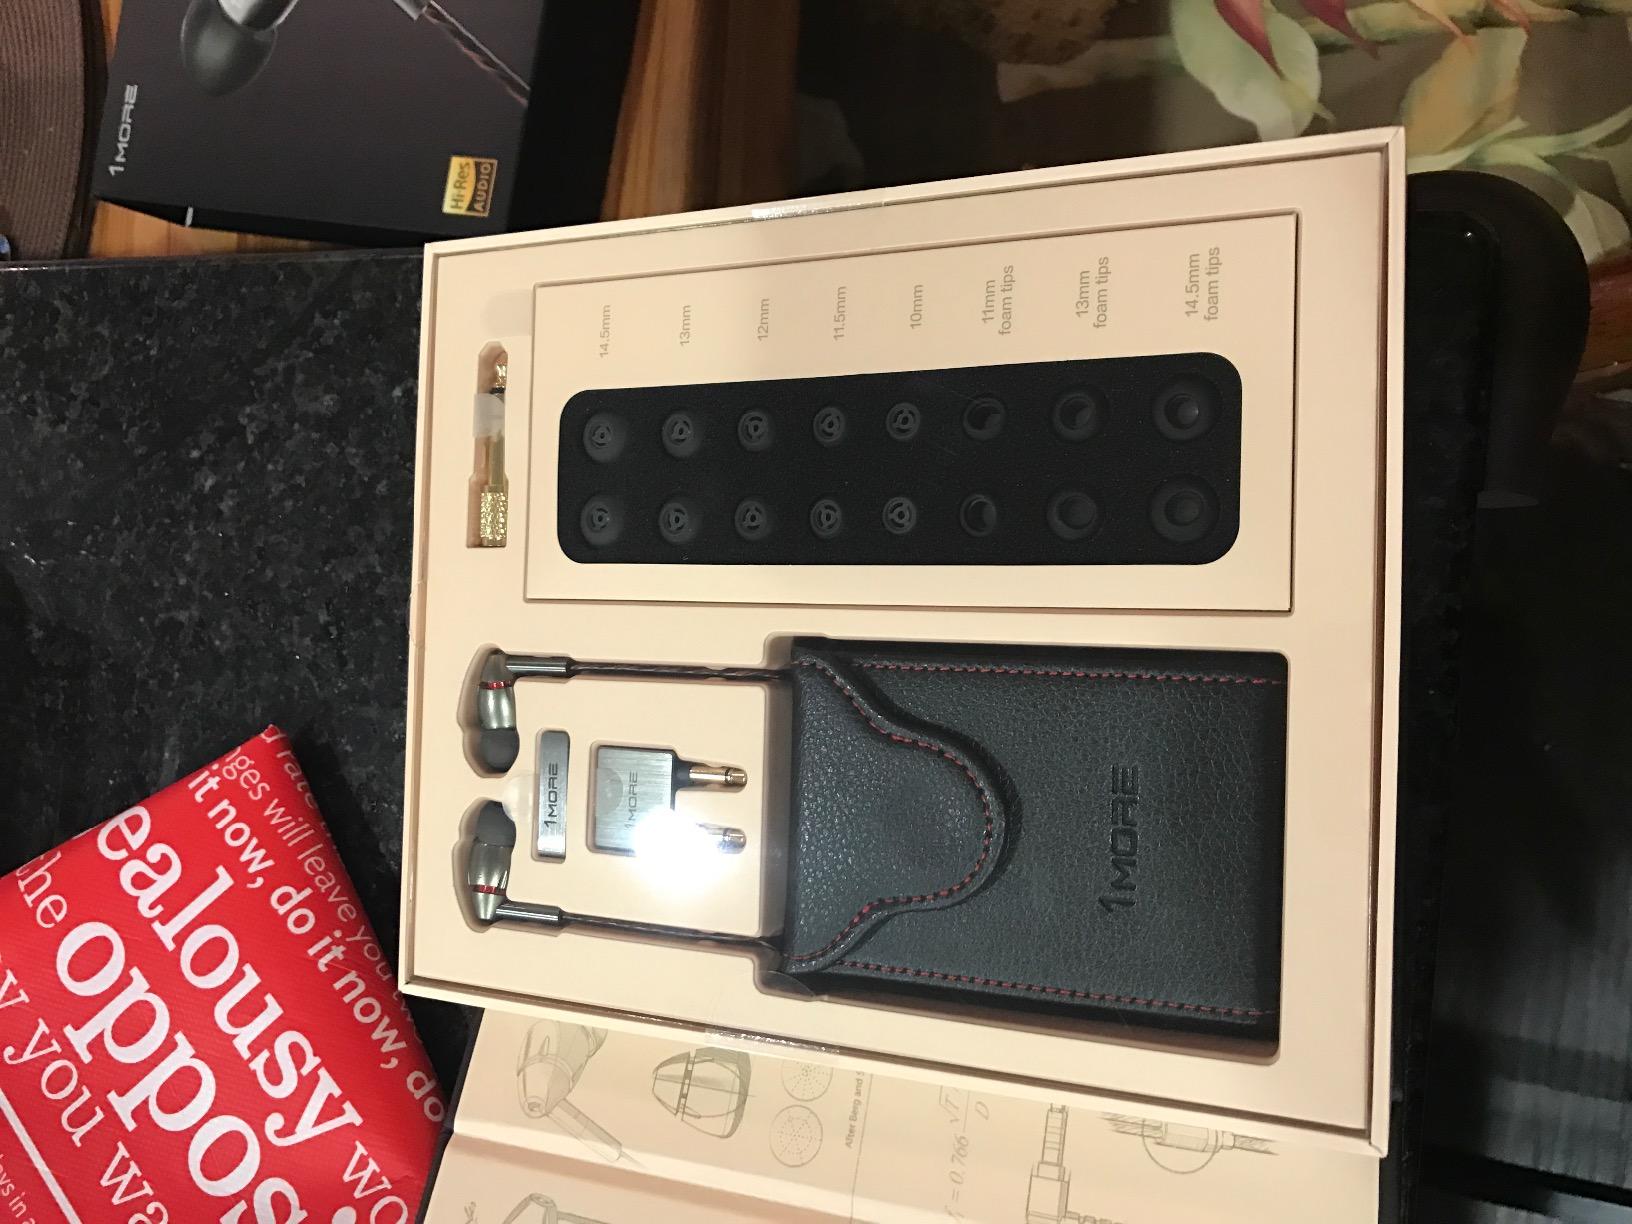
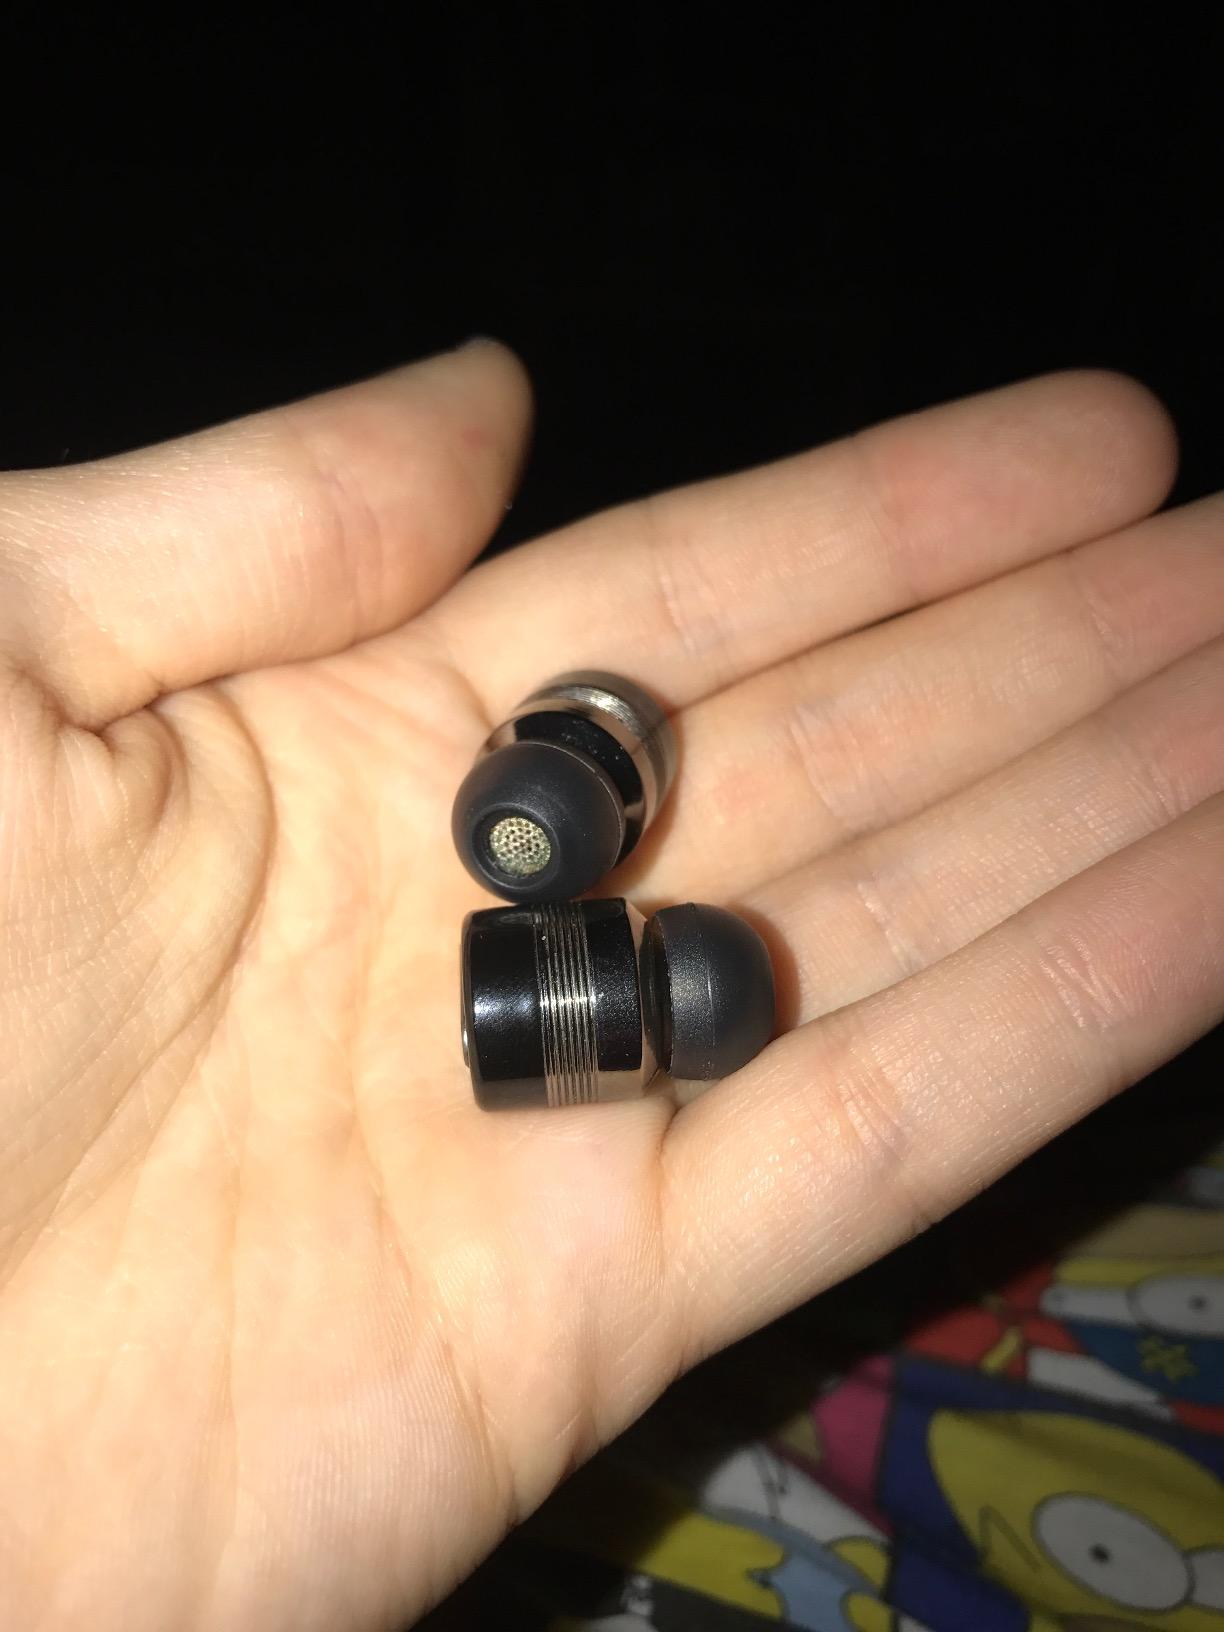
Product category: headphones
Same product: no